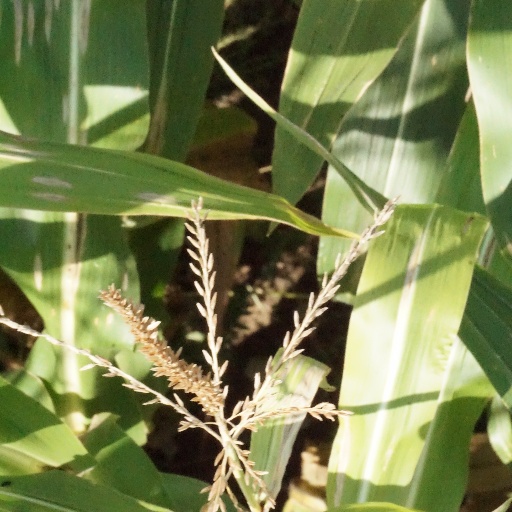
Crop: maize; corn